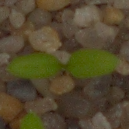
Label: common_chickweed